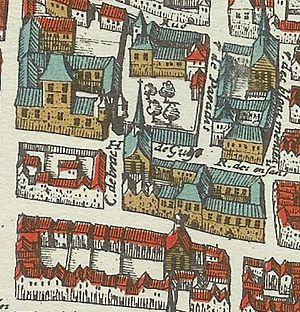
La rue de Braque est une rue de Paris située en plein cœur du quartier du Marais dans le 3ᵉ arrondissement.